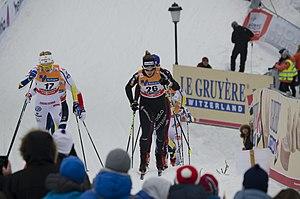
Stina Nilsson, née le 24 juin 1993, est une fondeuse suédoise. Médaillée de bronze avec Ida Ingemarsdotter sur le sprint par équipes des Jeux olympiques de Sotchi en 2014, elle remporte le titre olympique du sprint classique lors des Jeux de 2018 à Pyeongchang. Lors de cette édition, elle remporte deux médailles d'argent en relais, d'abord celle du relais quatre fois cinq kilomètres, avec Anna Haag, Charlotte Kalla et Ebba Andersson, puis celle du sprint par équipes avec Charlotte Kalla.